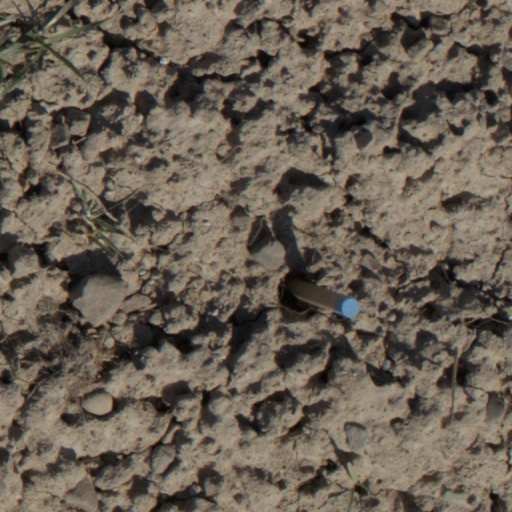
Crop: wheat